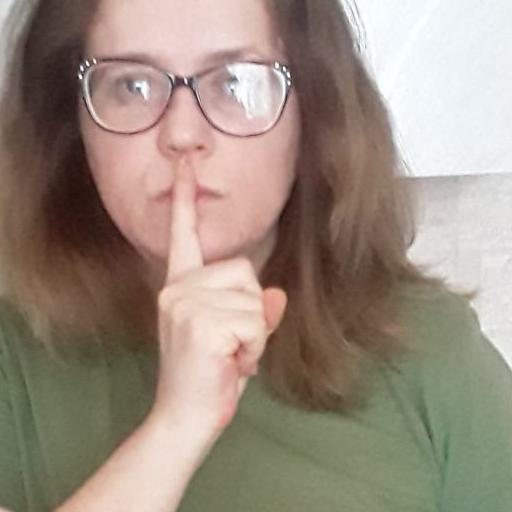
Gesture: mute